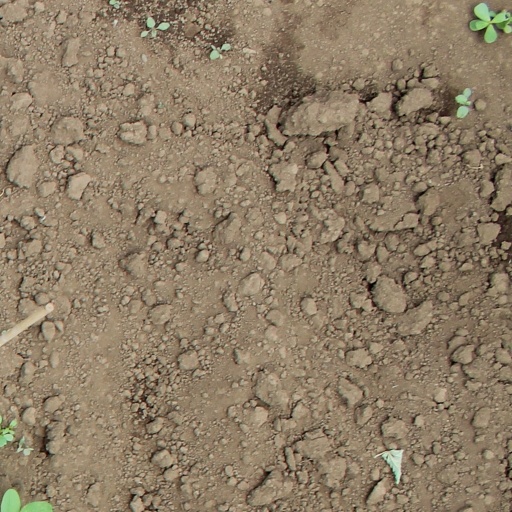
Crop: soybean